Iryna Kalynets

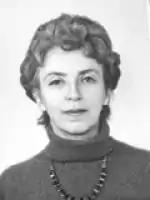
Iryna Kalynets as a deputy at Verkhovna Rada of Ukraine

On January 12, 1972, she was arrested and sentenced to 6 years of imprisonment in strict regime camps (Barashevo, Mordovia) and 3 years of exile (Undino-Poselie, Transbaikal Krai). Six months later, her husband, Ihor Kalynets, received the same sentence. Their daughter was left alone for nine years. During her imprisonment, Kalynets announced hunger strikes in support of other prisoners and sent telegrams with protests to various institutions of the USSR. She was allowed to go back from her exile in 1981.